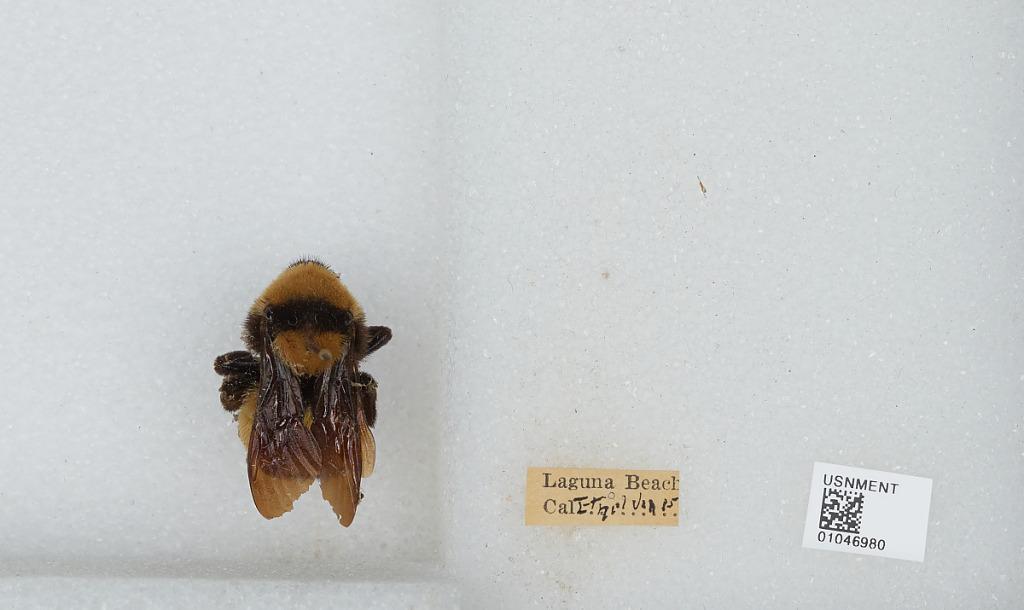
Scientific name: Bombus sp.
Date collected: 1915-1-
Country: United States
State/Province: California
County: Orange
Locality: Laguna Beach
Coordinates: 33.5314, -117.769